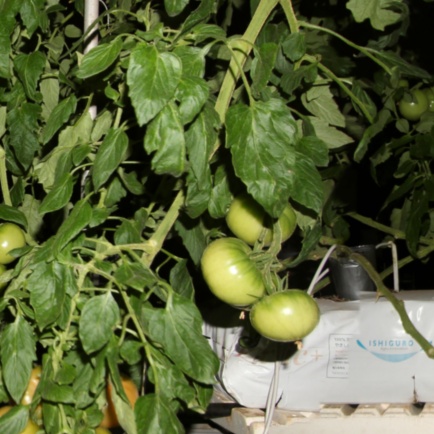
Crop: tomato